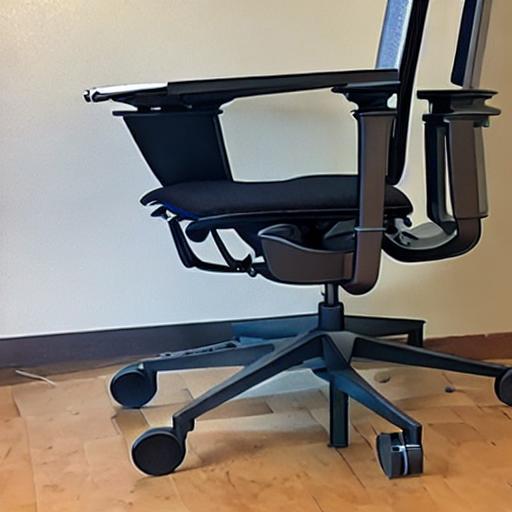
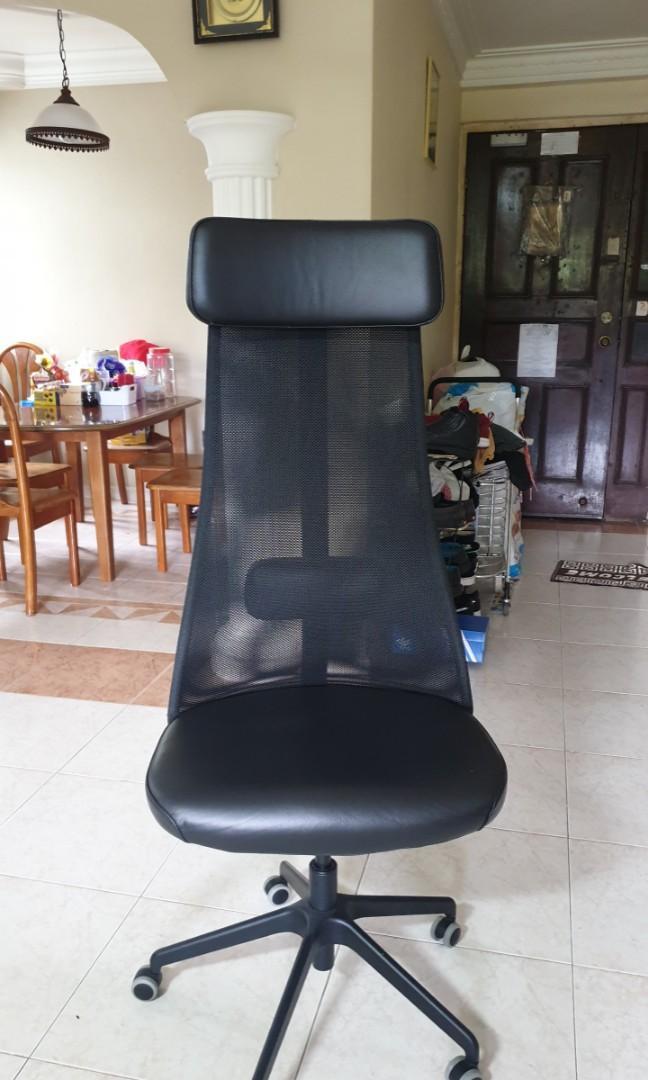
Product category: items_chair
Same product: no